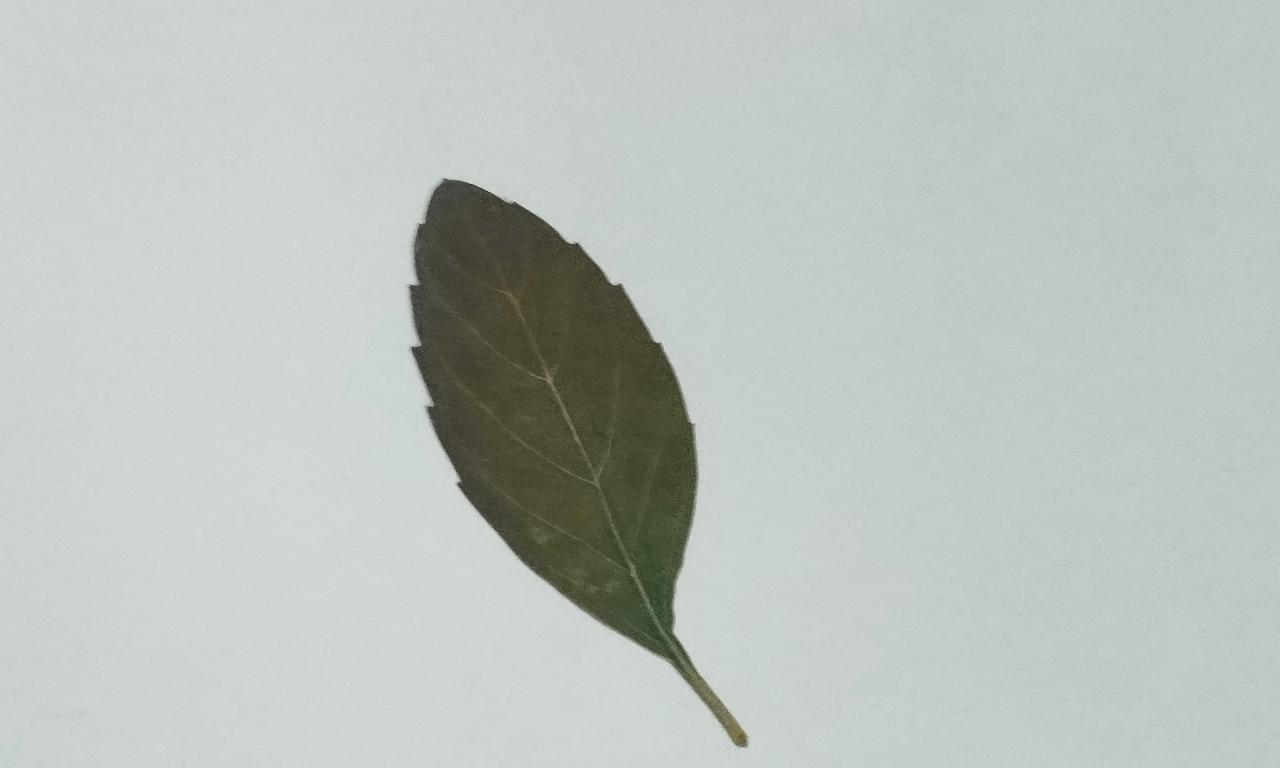
Label: Dried